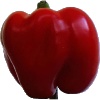
Label: Pepper Red 1